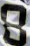
Number: 8